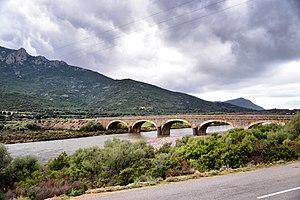
Galéria est une commune française située dans la circonscription départementale de la Haute-Corse et le territoire de la collectivité de Corse.